Lysaker Station

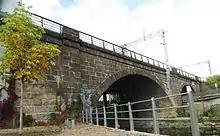
Vollsveien Bridge, located immediately east of the station, was constructed in 1915.

Lysaker Station was the closest railway station to Oslo Airport, Fornebu. From 27 May 1990, Scandinavian Airlines System and the Norwegian State Railways started a cooperation to better the connection between rail and airline services. The project included the station being branded as Lysaker/Fornebu and dedicated shuttle buses running from the station to the airport terminal. NSB changed their scheduled so all InterCity Express and long-distance trains on the Drammen Line started stopping at Lysaker.